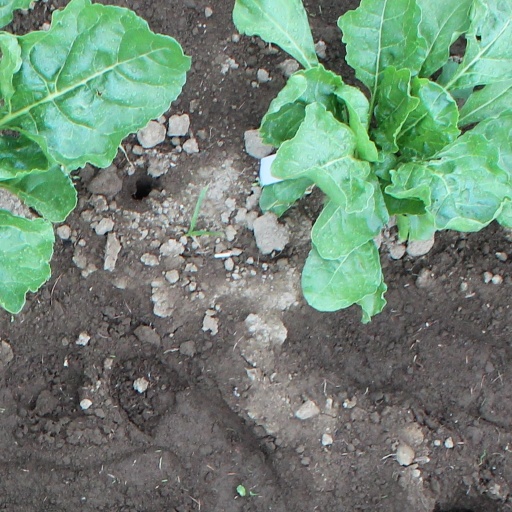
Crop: sugar beet